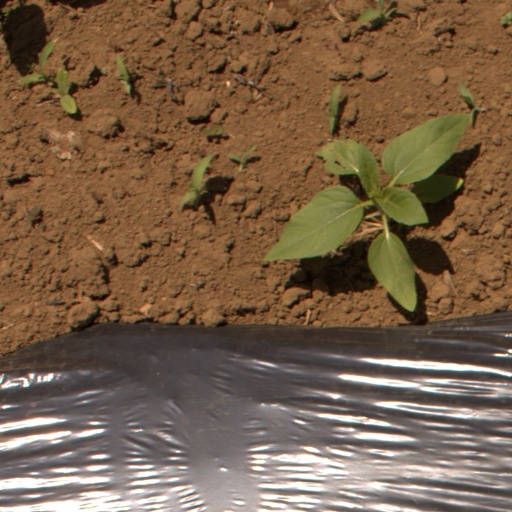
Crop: Jerusalem artichoke